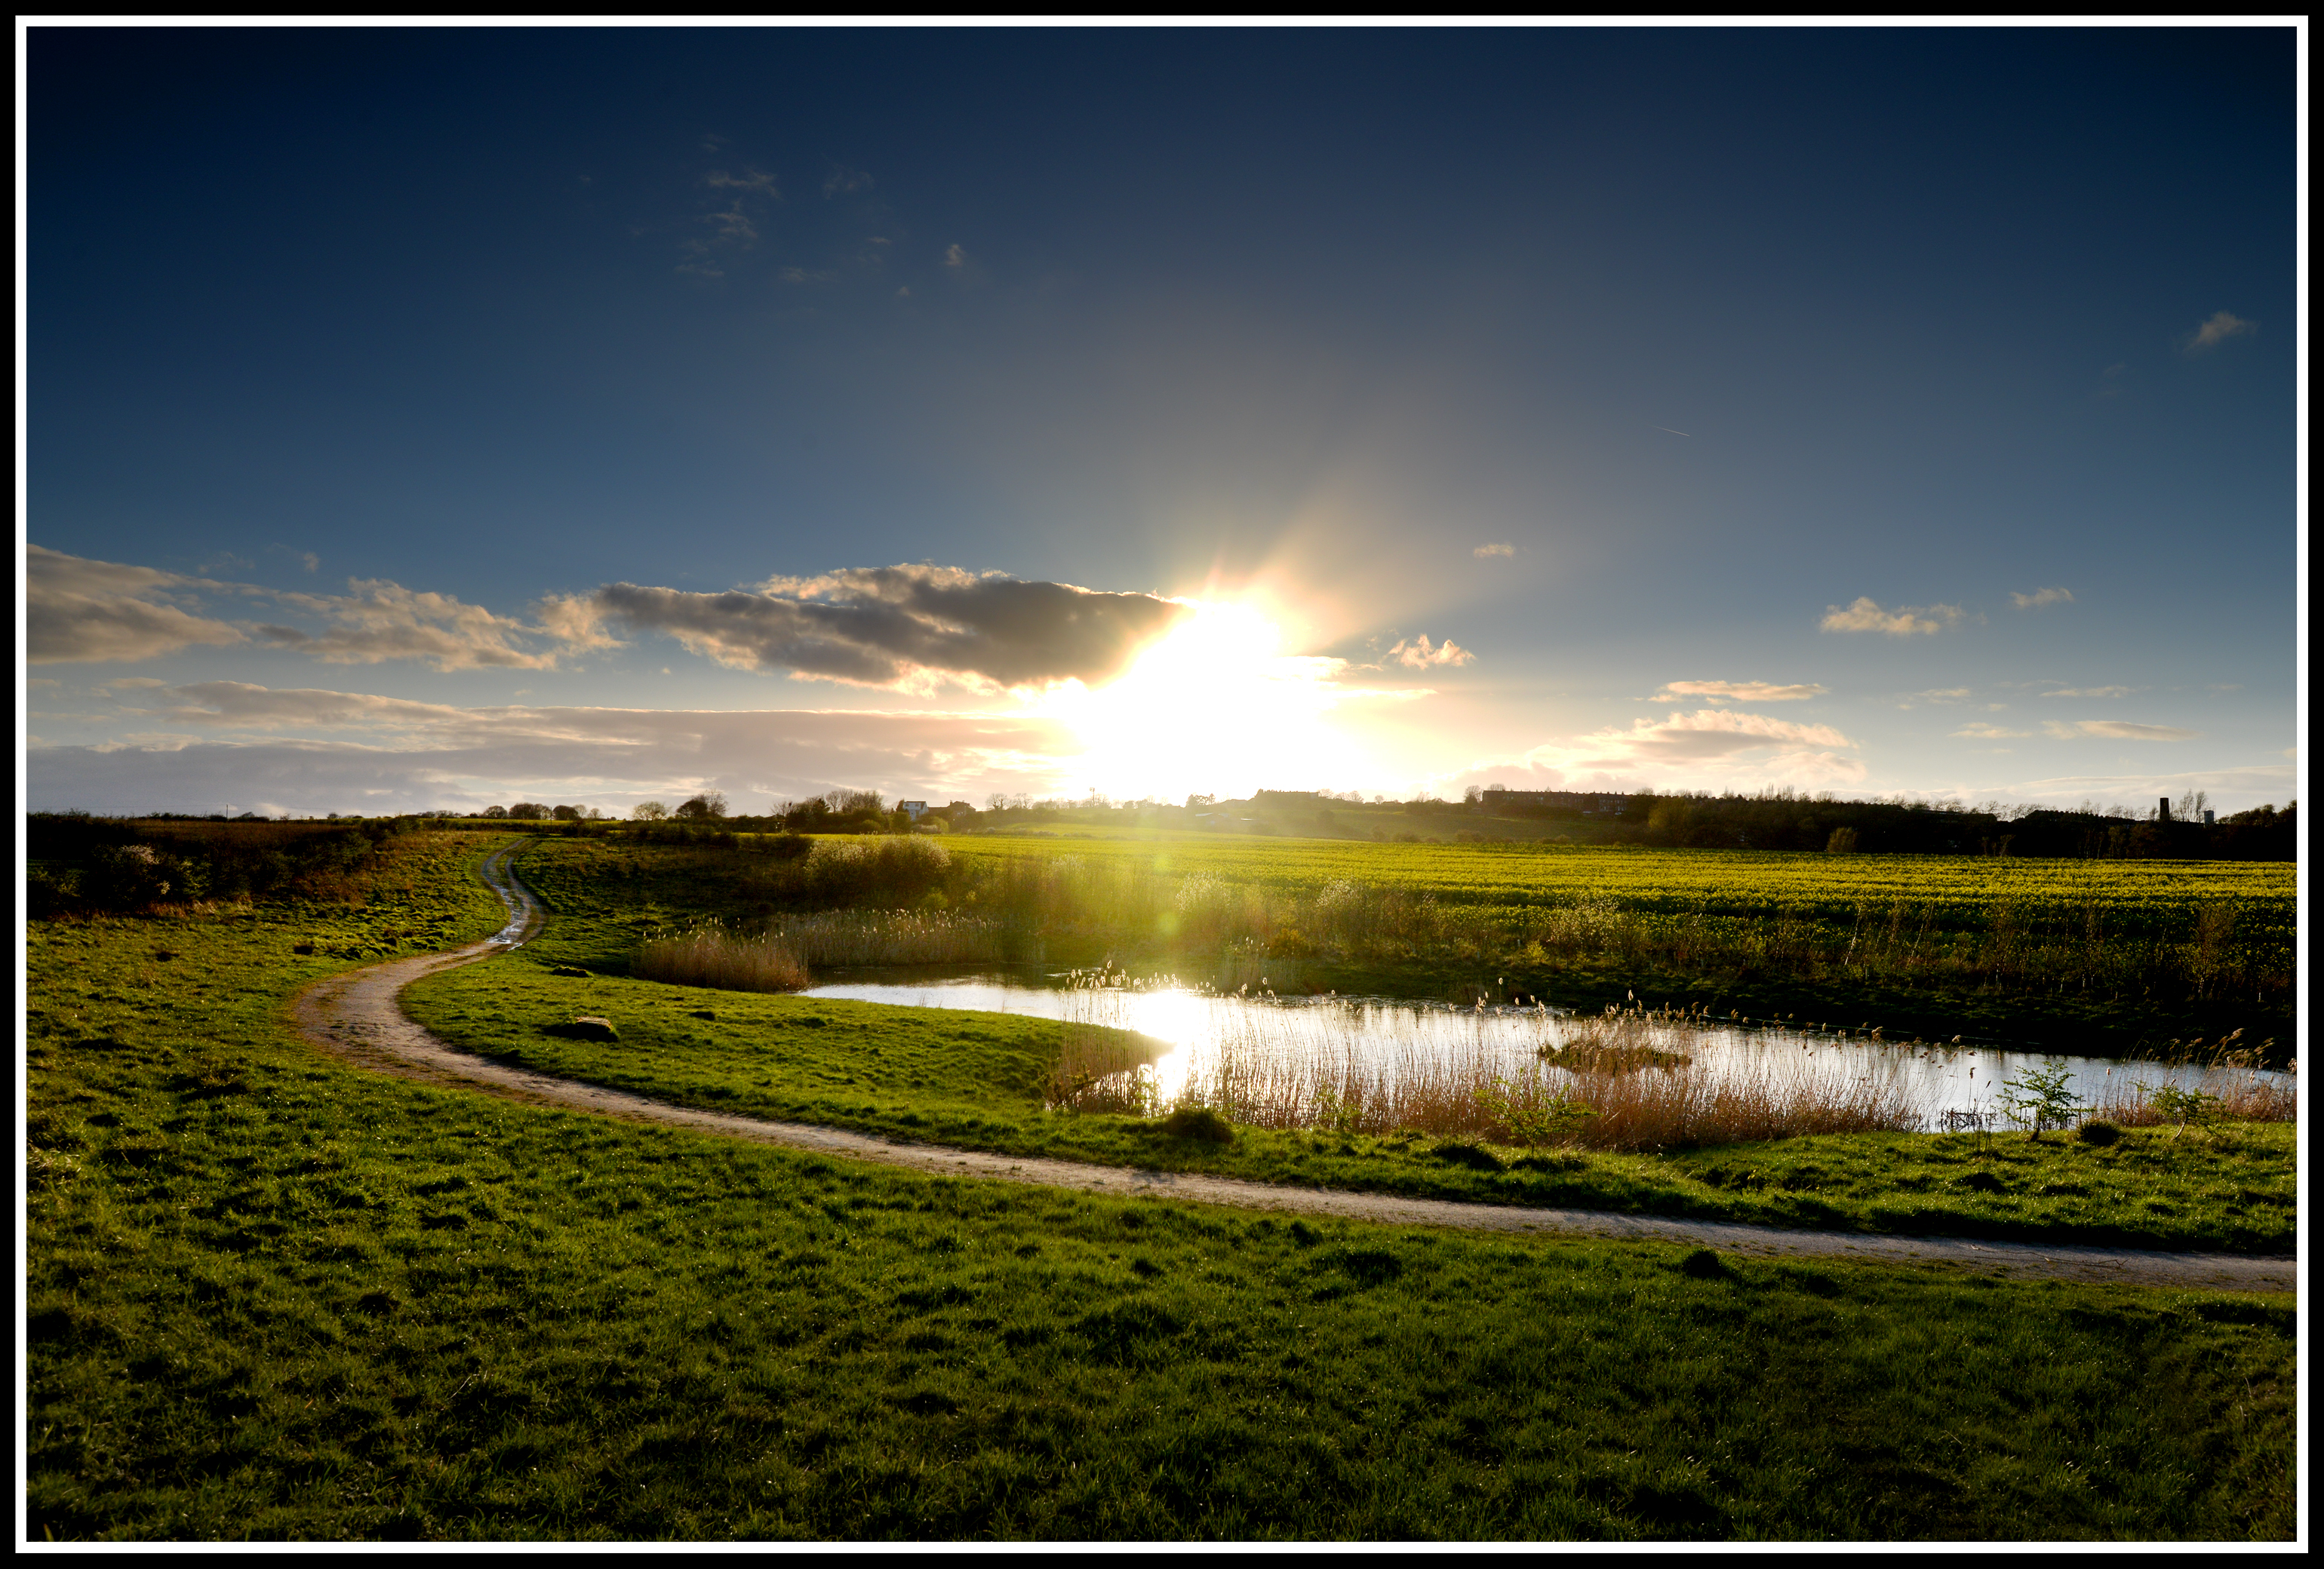
landscape, water, nature, path, grass, horizon, marsh, cloud, sky, sun, sunrise, sunset, sunlight, morning, star, dawn, walkway, panorama, dusk, walk, pond, green, reflection, blue, nikon, sunburst, plain, skies, wetland, wakefield, nikkor, d610, nook, computer wallpaper